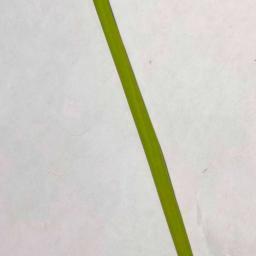
Label: Rice___Healthy